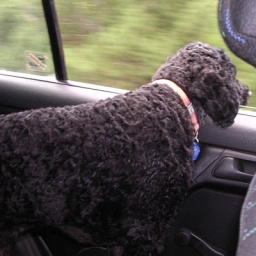
noah has started acting like a real dog...sticking his head out the car window and taking in all the smells.